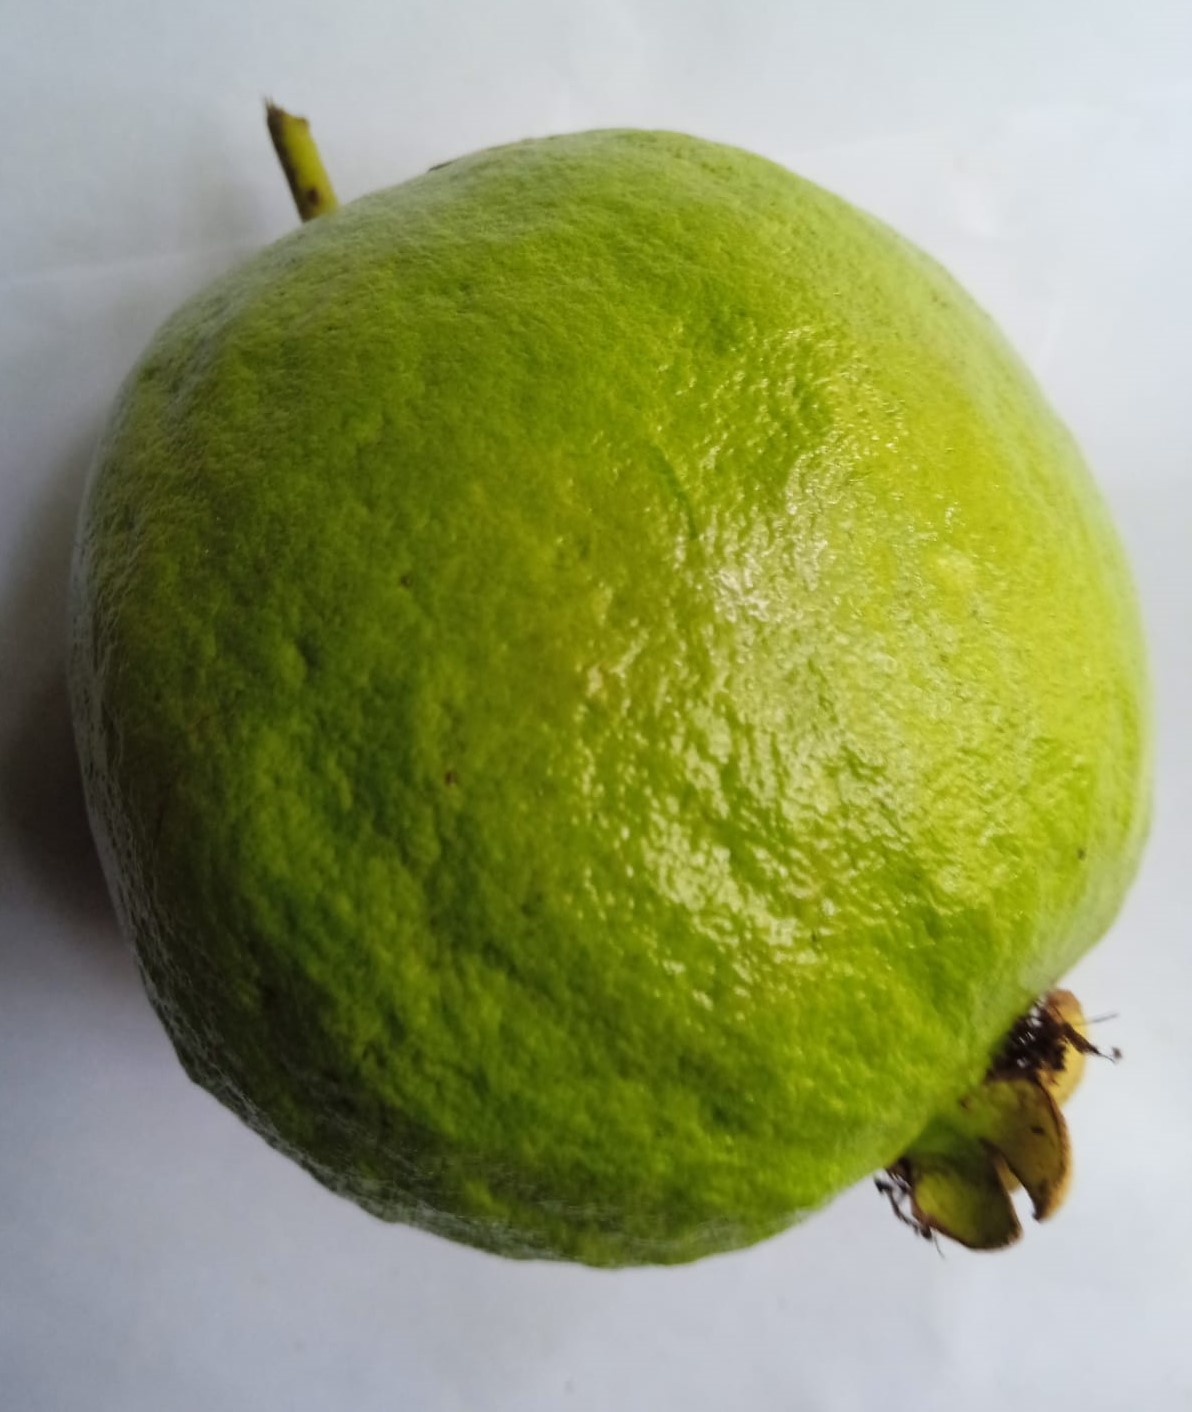
Fruit: guava
Condition: fresh